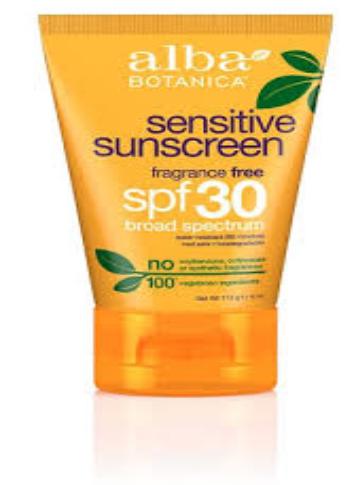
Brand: Alba Botanica
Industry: Necessities